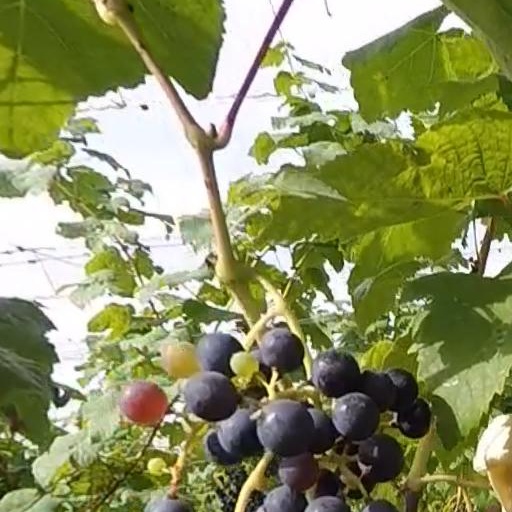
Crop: grape